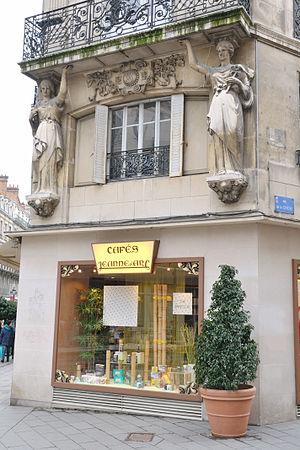
Boutique des Cafés Jeanne-d'Arc située au 7, rue de la République, Orléans, Loiret, France
Les Cafés Jeanne d’Arc est un torréfacteur fondé en 1899 et situé à Orléans, dans le département du Loiret et la région Centre-Val de Loire.